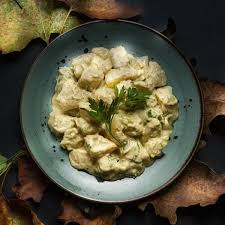
Label: potato_salad